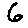
Label: 6